Teresa Jado

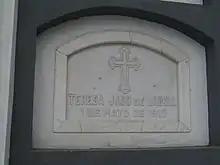
Tomb of Teresa Jado in the General Cemetery of Guayaquil

Jado was a practicing Catholic, coming to defend the cause of the Jesuits who unexpectedly arrived in Guayaquil when they were expelled from the Republic of New Granada in 1851. In 1855, she and her husband were chosen as baptismal sponsors of Emilio Estrada Carmona, who in 1911 would also become President of Ecuador.